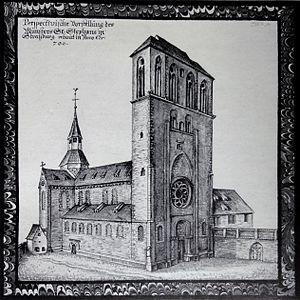
Guillaume III de Hohnstein, parfois Honstein, fut prince-évêque de Strasbourg de 1506 à 1541 sous le règne des empereurs Maximilien Iᵉʳ de Habsbourg et Charles Quint, et les pontificats de plusieurs papes depuis Jules II à Paul III. Il fut assisté dans ses fonctions par un évêque titulaire, d'abord Johann Ortwin, évêque de Mathones, puis Konrad Wickgram, évêque de Dunes.